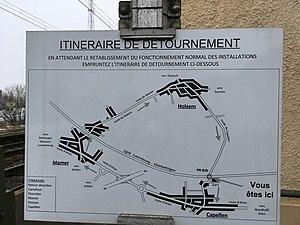
La gare de Capellen est une gare ferroviaire luxembourgeoise de la ligne 5, de Luxembourg à Kleinbettingen et frontière, située à Capellen sur le territoire de la commune de Mamer, dans le canton de Capellen.